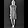
Label: Dress